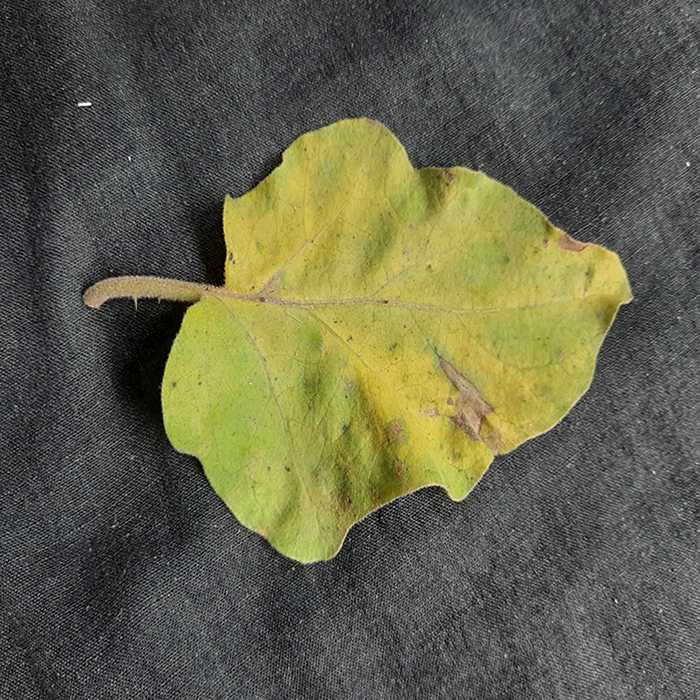
Plant: Eggplant
Label: Eggplant verticillium wilt